Spring Framework

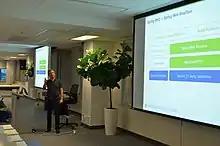
Spring MVC/Web Reactive presentation given by Jürgen Höller

The Spring Framework features its own model–view–controller (MVC) web application framework, which was not originally planned. The Spring developers decided to write their own Web framework as a reaction to what they perceived as the poor design of the (then) popular Jakarta Struts Web framework, as well as deficiencies in other available frameworks. In particular, they felt there was insufficient separation between the presentation and request handling layers, and between the request handling layer and the model.